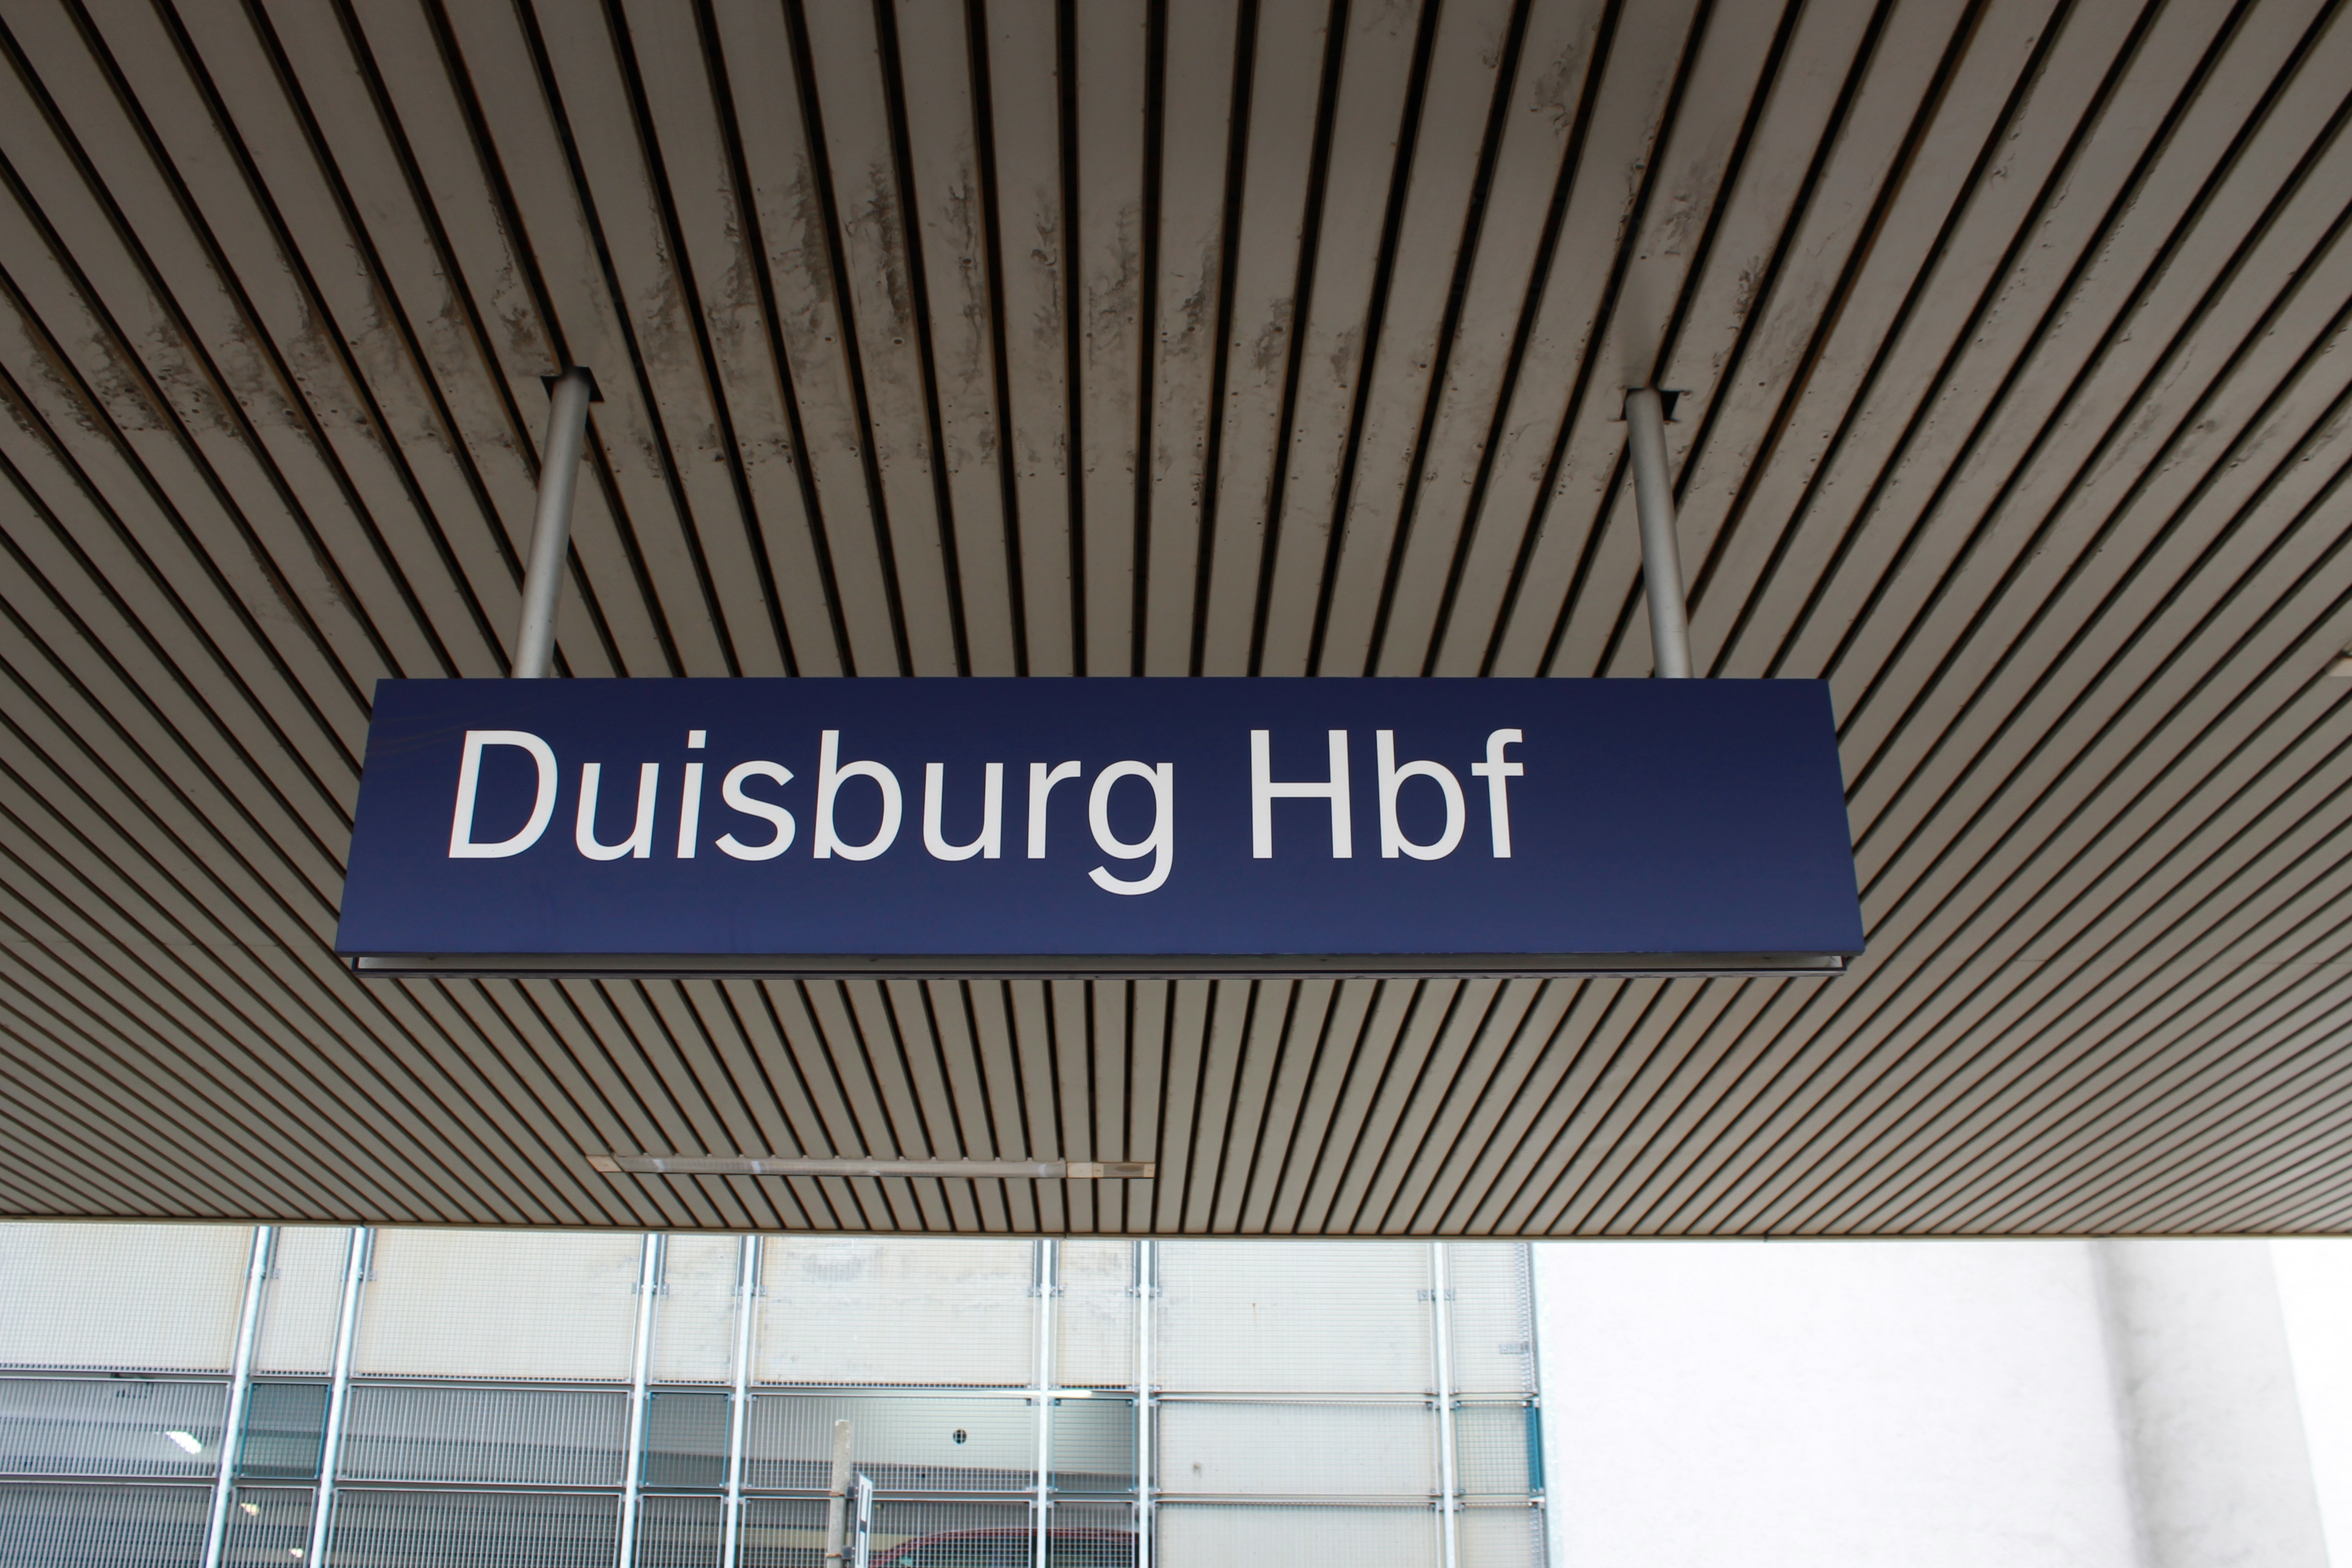
advertising, ceiling, line, blue, signage, interior design, brand, design, shield, duisburg, central station, hbf, window covering